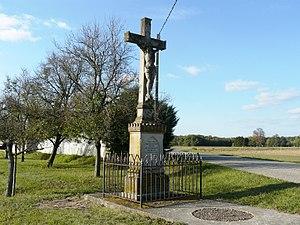
Calvaire en grès et fer forgé (1928) de Boesenbiesen (Bas-Rhin)
Bœsenbiesen est une commune française située dans le département du Bas-Rhin, en région Grand Est.